List of Marthandavarma characters

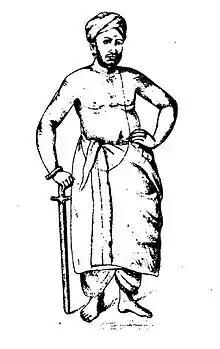
Ramayyan

Ramayyan or Rama Iyen, better known as Ramayyan Dalawa was the prime minister of Travancore during Kollavarsham 912–931, the period in which the most successful conquests under Marthanda Varma were accomplished. He joined the Travancore ministerial service as a Kuṭṭi Paṭṭar (minor Brahmin assistant), later got promoted as under secretary (Rayasom) and then state secretary following the accession of Marthanda Varma, who made him Dalawa after the demise of Thanu Pillai. In the novel, he is presented as a supporter and adviser to Marthanda Varma, whom he accompanies during the final coup by Thambi brothers. It is also mentioned in the novel that Ramayyan was promoted for Rayasom work by king Rama Varma.